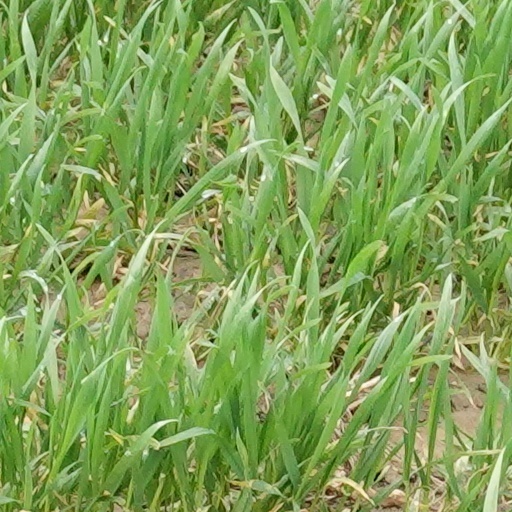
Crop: wheat